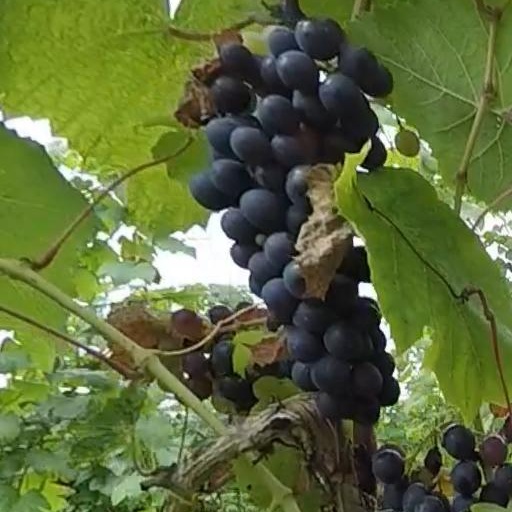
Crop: grape